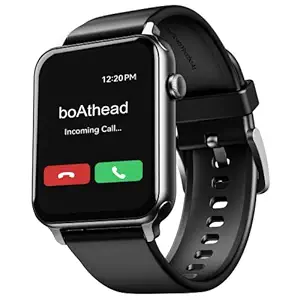
boAt Wave Call Smart Watch
Category: Electronics
Price: 1999 (list price: 7990)
Rating: 3.8 (17,831 ratings)
About this product: Bluetooth Calling- Wave Call comes with a premium built-in speaker and bluetooth calling via which you can stay connected to your friends, family, and colleagues|Dial Pad- Its dial pad is super responsive and convenient. You can also save upto 10 contacts in this smart watch|Screen Size- Wave Call comes with a 1.69” HD Display that features a bold, bright, and highly responsive 2.5D curved touch interface|Resolution- With 550 nits of brightness get sharper color resolution that brightens your virtual world exponentially.|Design- The ultra slim and lightweight design of the watch is ideal to keep you surfing your wave all day!|Watch Faces- Wave Call comes with 150+ Cloud watchfaces for you to pick from, complementing your every mood and outfit|HR, SpO2 & Breathing- Monitor your heart rate and blood oxygen levels on-the-go with the heart rate and SpO2 monitor. It also comes with Guided Breathing to help you relax and embrace mindfulness.